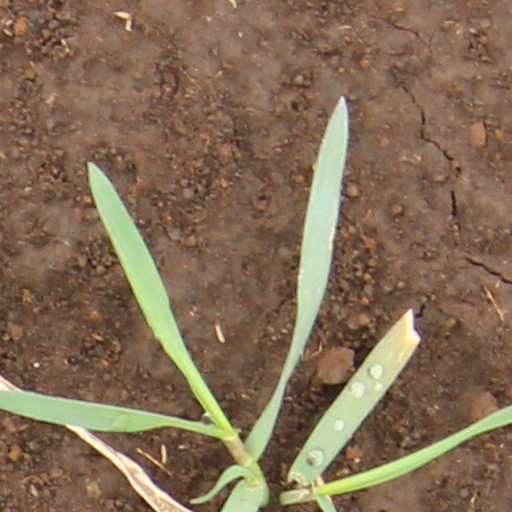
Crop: wheat